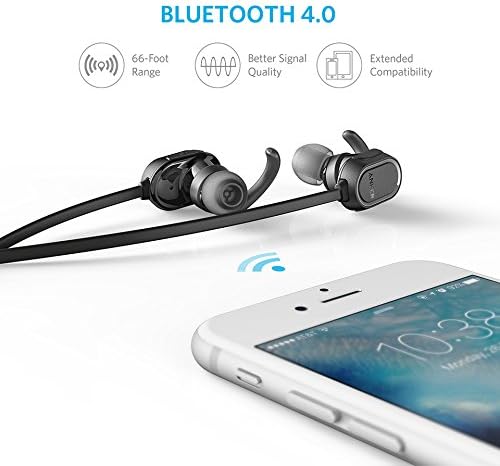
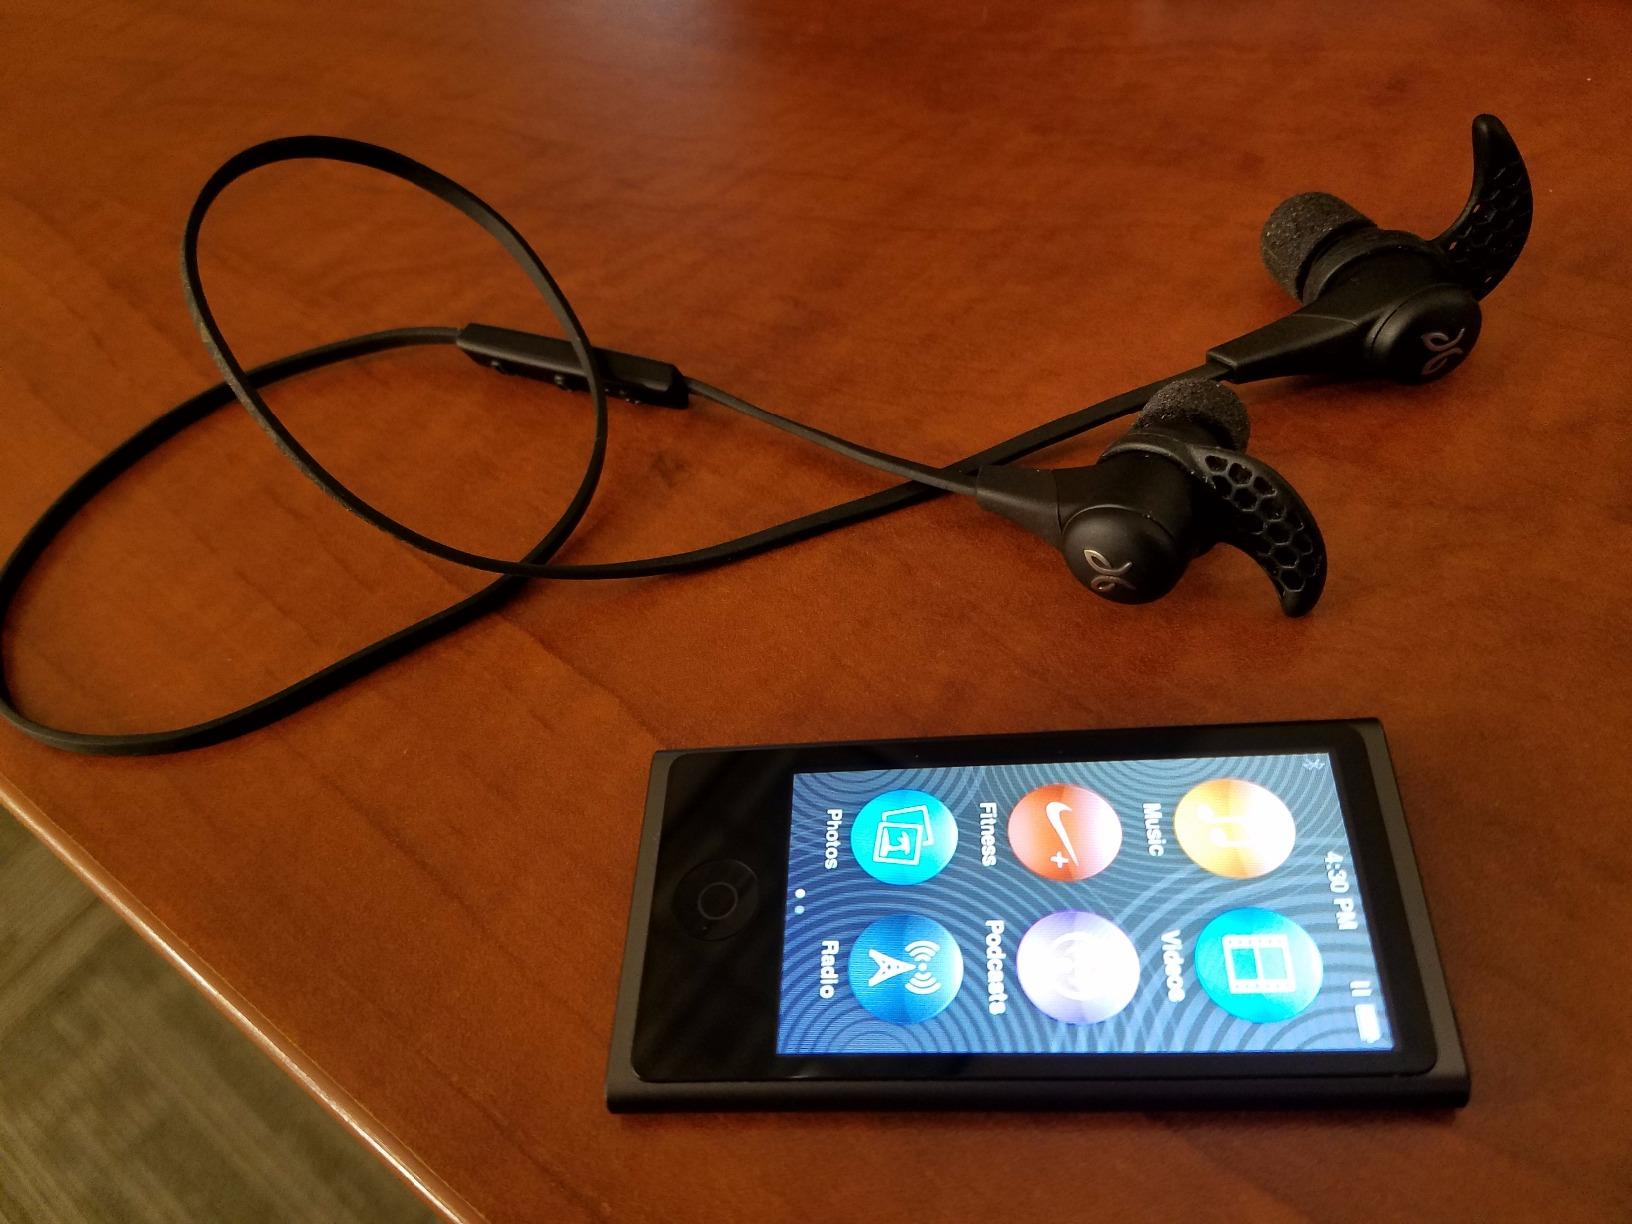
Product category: headphones
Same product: no